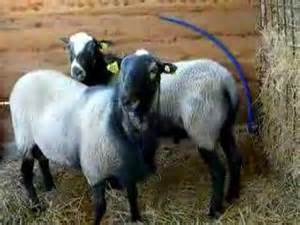
Label: pecora